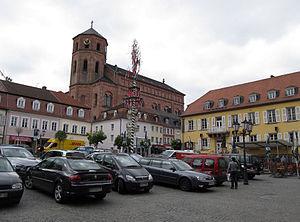
La Sarre est l'un des seize Länder composant l'Allemagne. Elle compte 995 597 habitants pour une superficie de 2 568 km². Sa capitale est Sarrebruck.